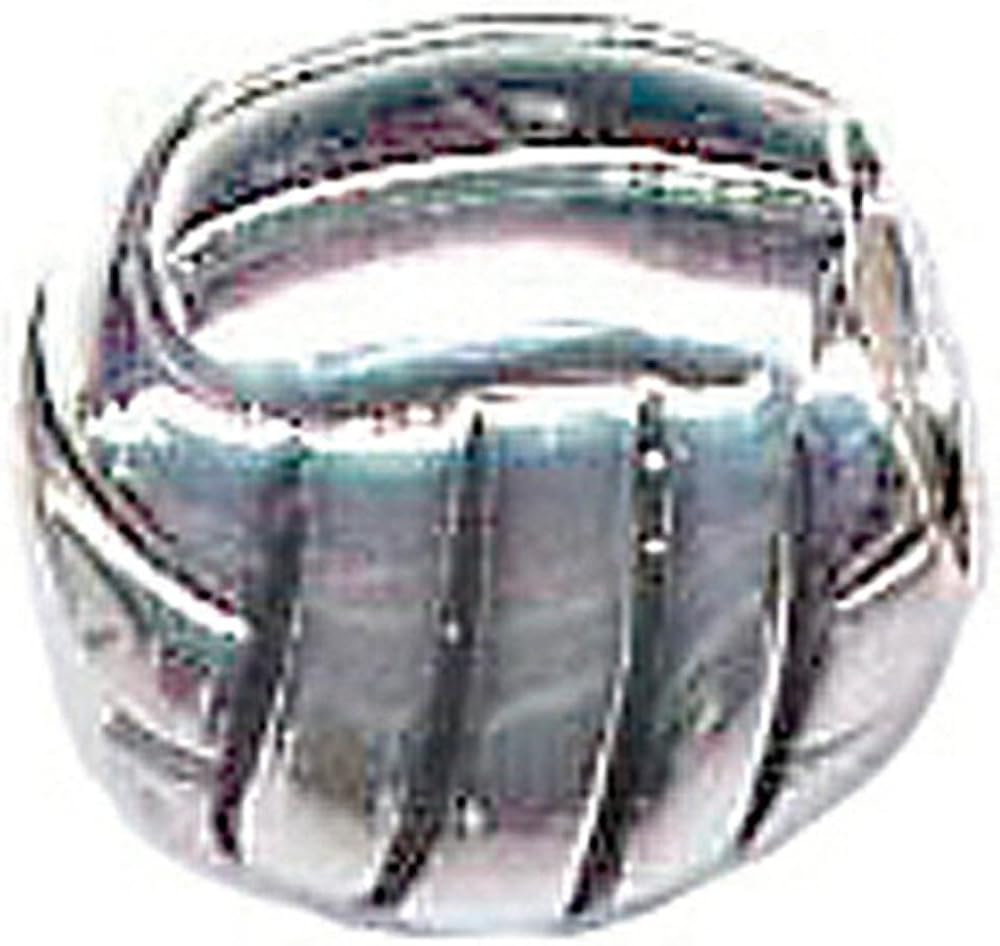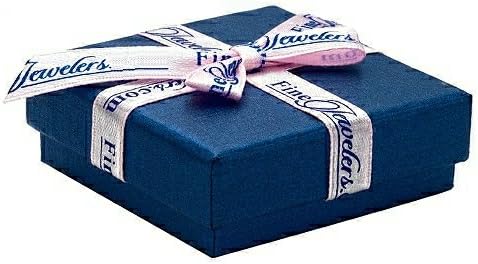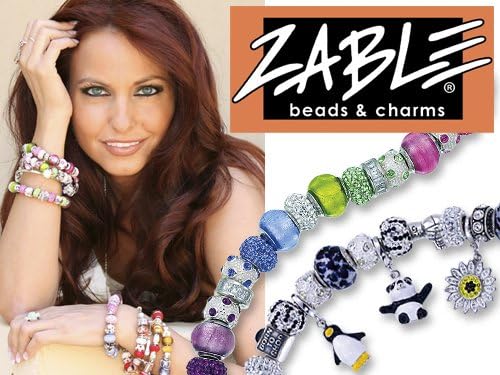
Zable Sterling Silver Volleyball Bead/Charm
Category: AMAZON FASHION
The impressing Zable Sterling Silver Volleyball Bead / Charm, crafted in 925 Sterling Silver . Zable beads are guaranteed compatible with all popular brands of bead bracelets: Zable - Zable is the latest and greatest in the world of charms. Our sterling silver beads interchange to form a unique piece of jewelry. The beads slide right onto the starter jewelry so that anyone can easily create their own collection. With over 1200 styles to choose from, no two collections are the same. Everyone's jewelry tells a unique story.Developed in Italy, Zable jewelry is manufactured of the highest quality just outside Venice. Our bestselling Murano glass beads are unparalled in detail and beauty, featuring genuine 24K gold and sterling silver foil. Don't settle for imitations - our glass actually comes from Murano, Italy!
Features: Guaranteed Authentic from the Zable designer line | Guaranteed Solid 925 Sterling Silver | Compatible with Pandora, Chamilia, Biagi & all other styles of bead bracelets | Zable(tm) Limited 2 Year Product Warranty | Jewelry Box